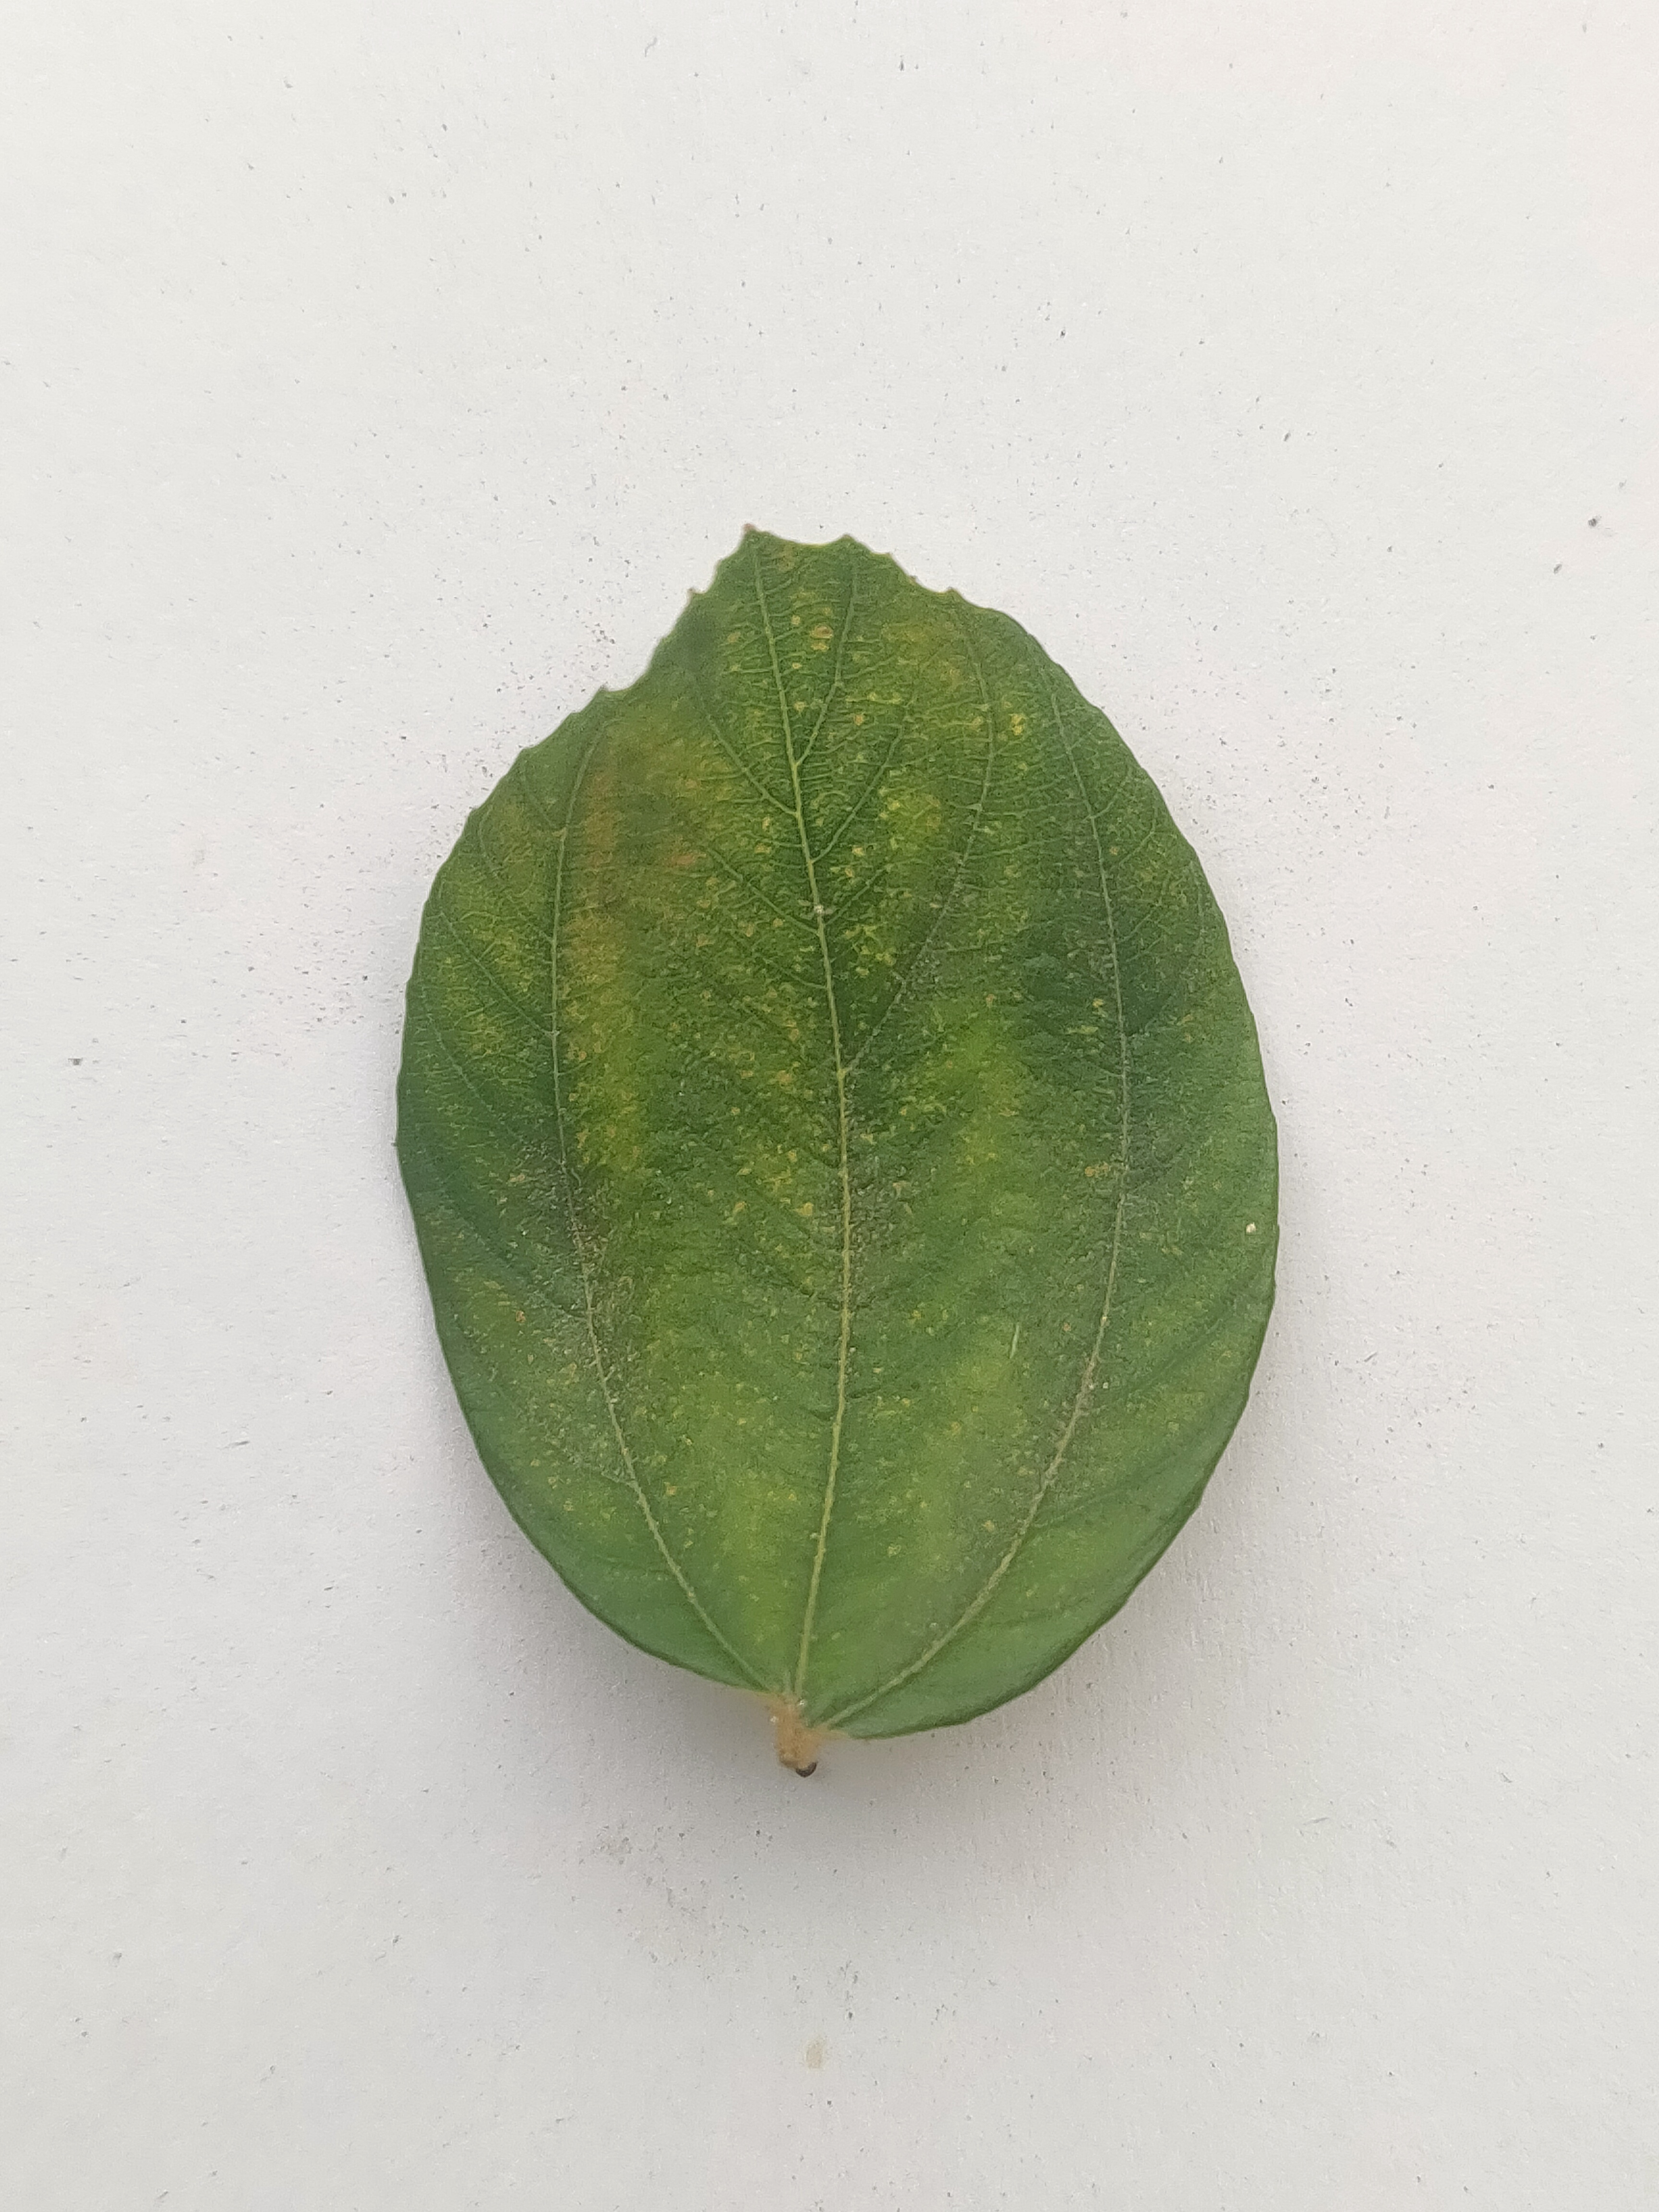
Leaf variety: Plum